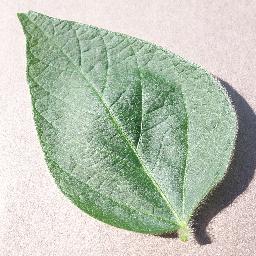
Label: Soybean___healthy